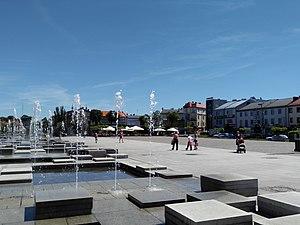
Tomaszów Mazowiecki est une ville de Pologne située au centre du pays, dans la voïvodie de Łódź. La ville comptait son maximum de population, avec 70 016 habitants, en 1995. Depuis, la population de la ville est en lente décroissance, avec 63 238 habitants en 2017. La superficie de la ville atteint 41,3 km² en 1997.